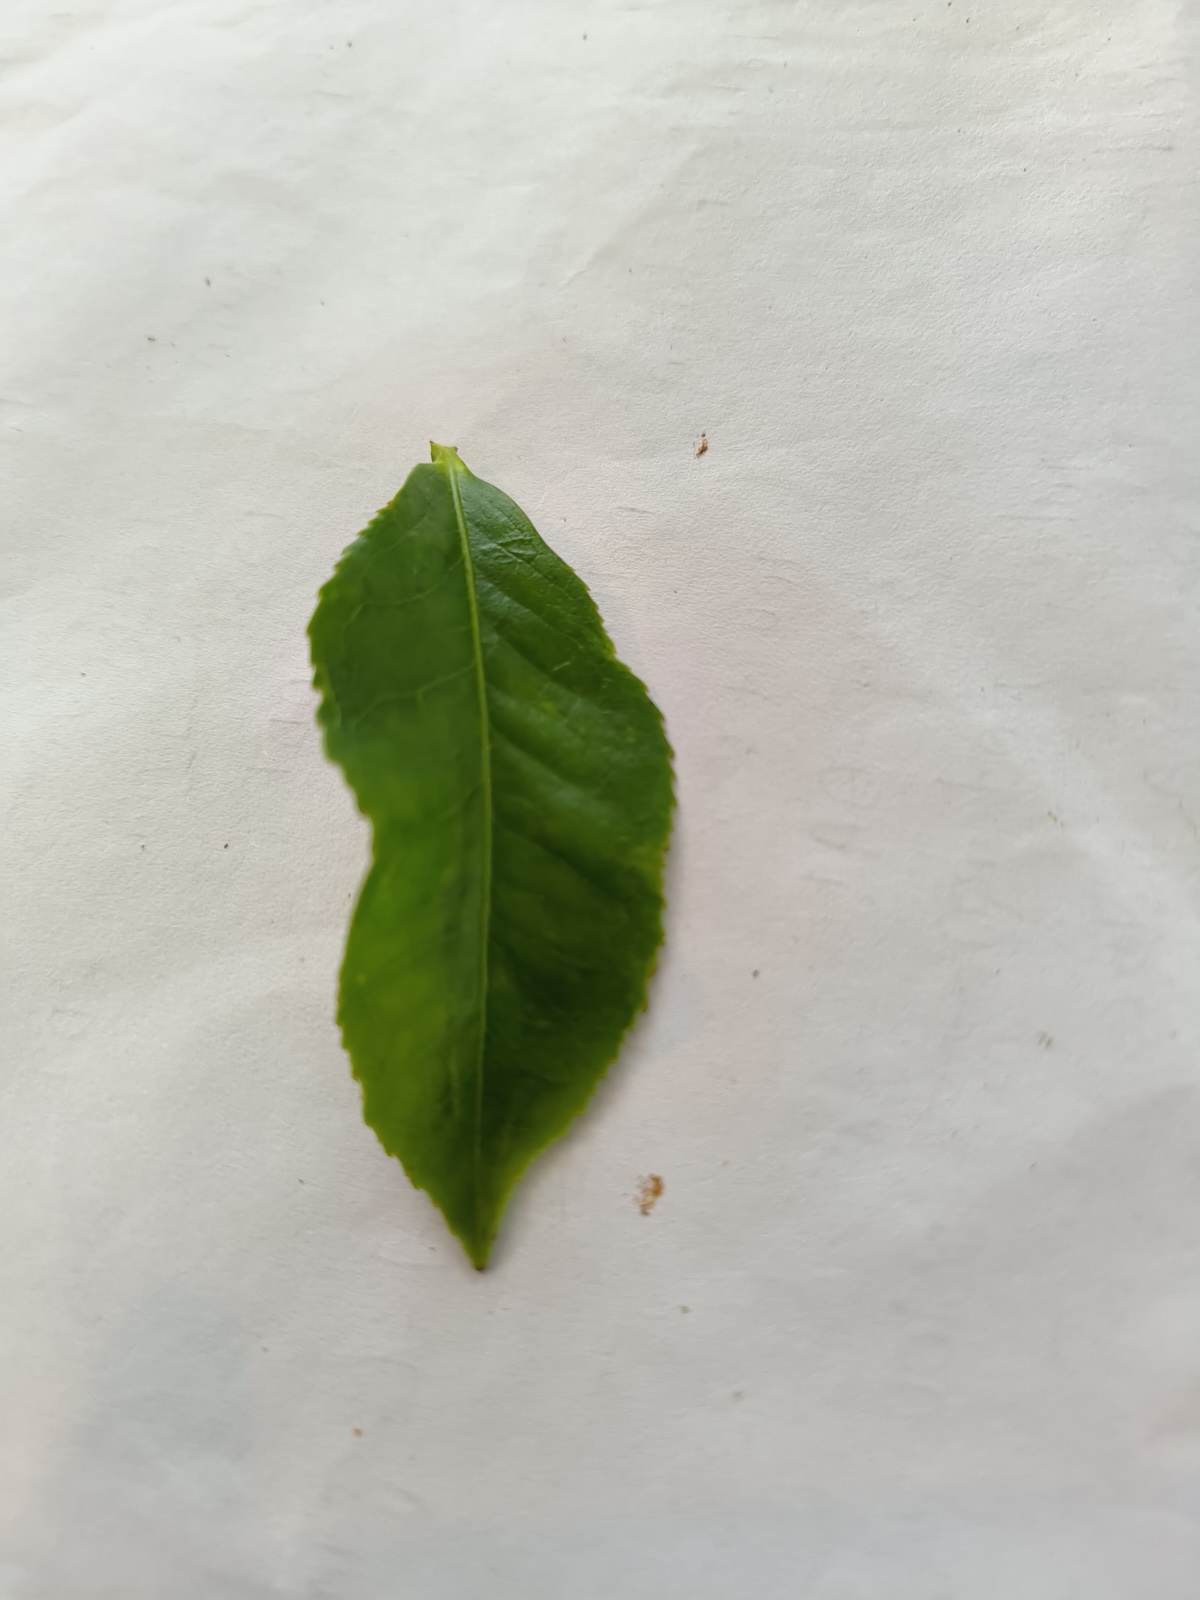
Label: Healthy leaf